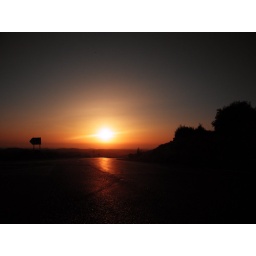
sunset in ramallah-atara cross roads